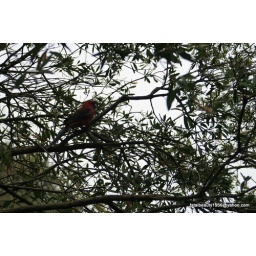
bird in the tree